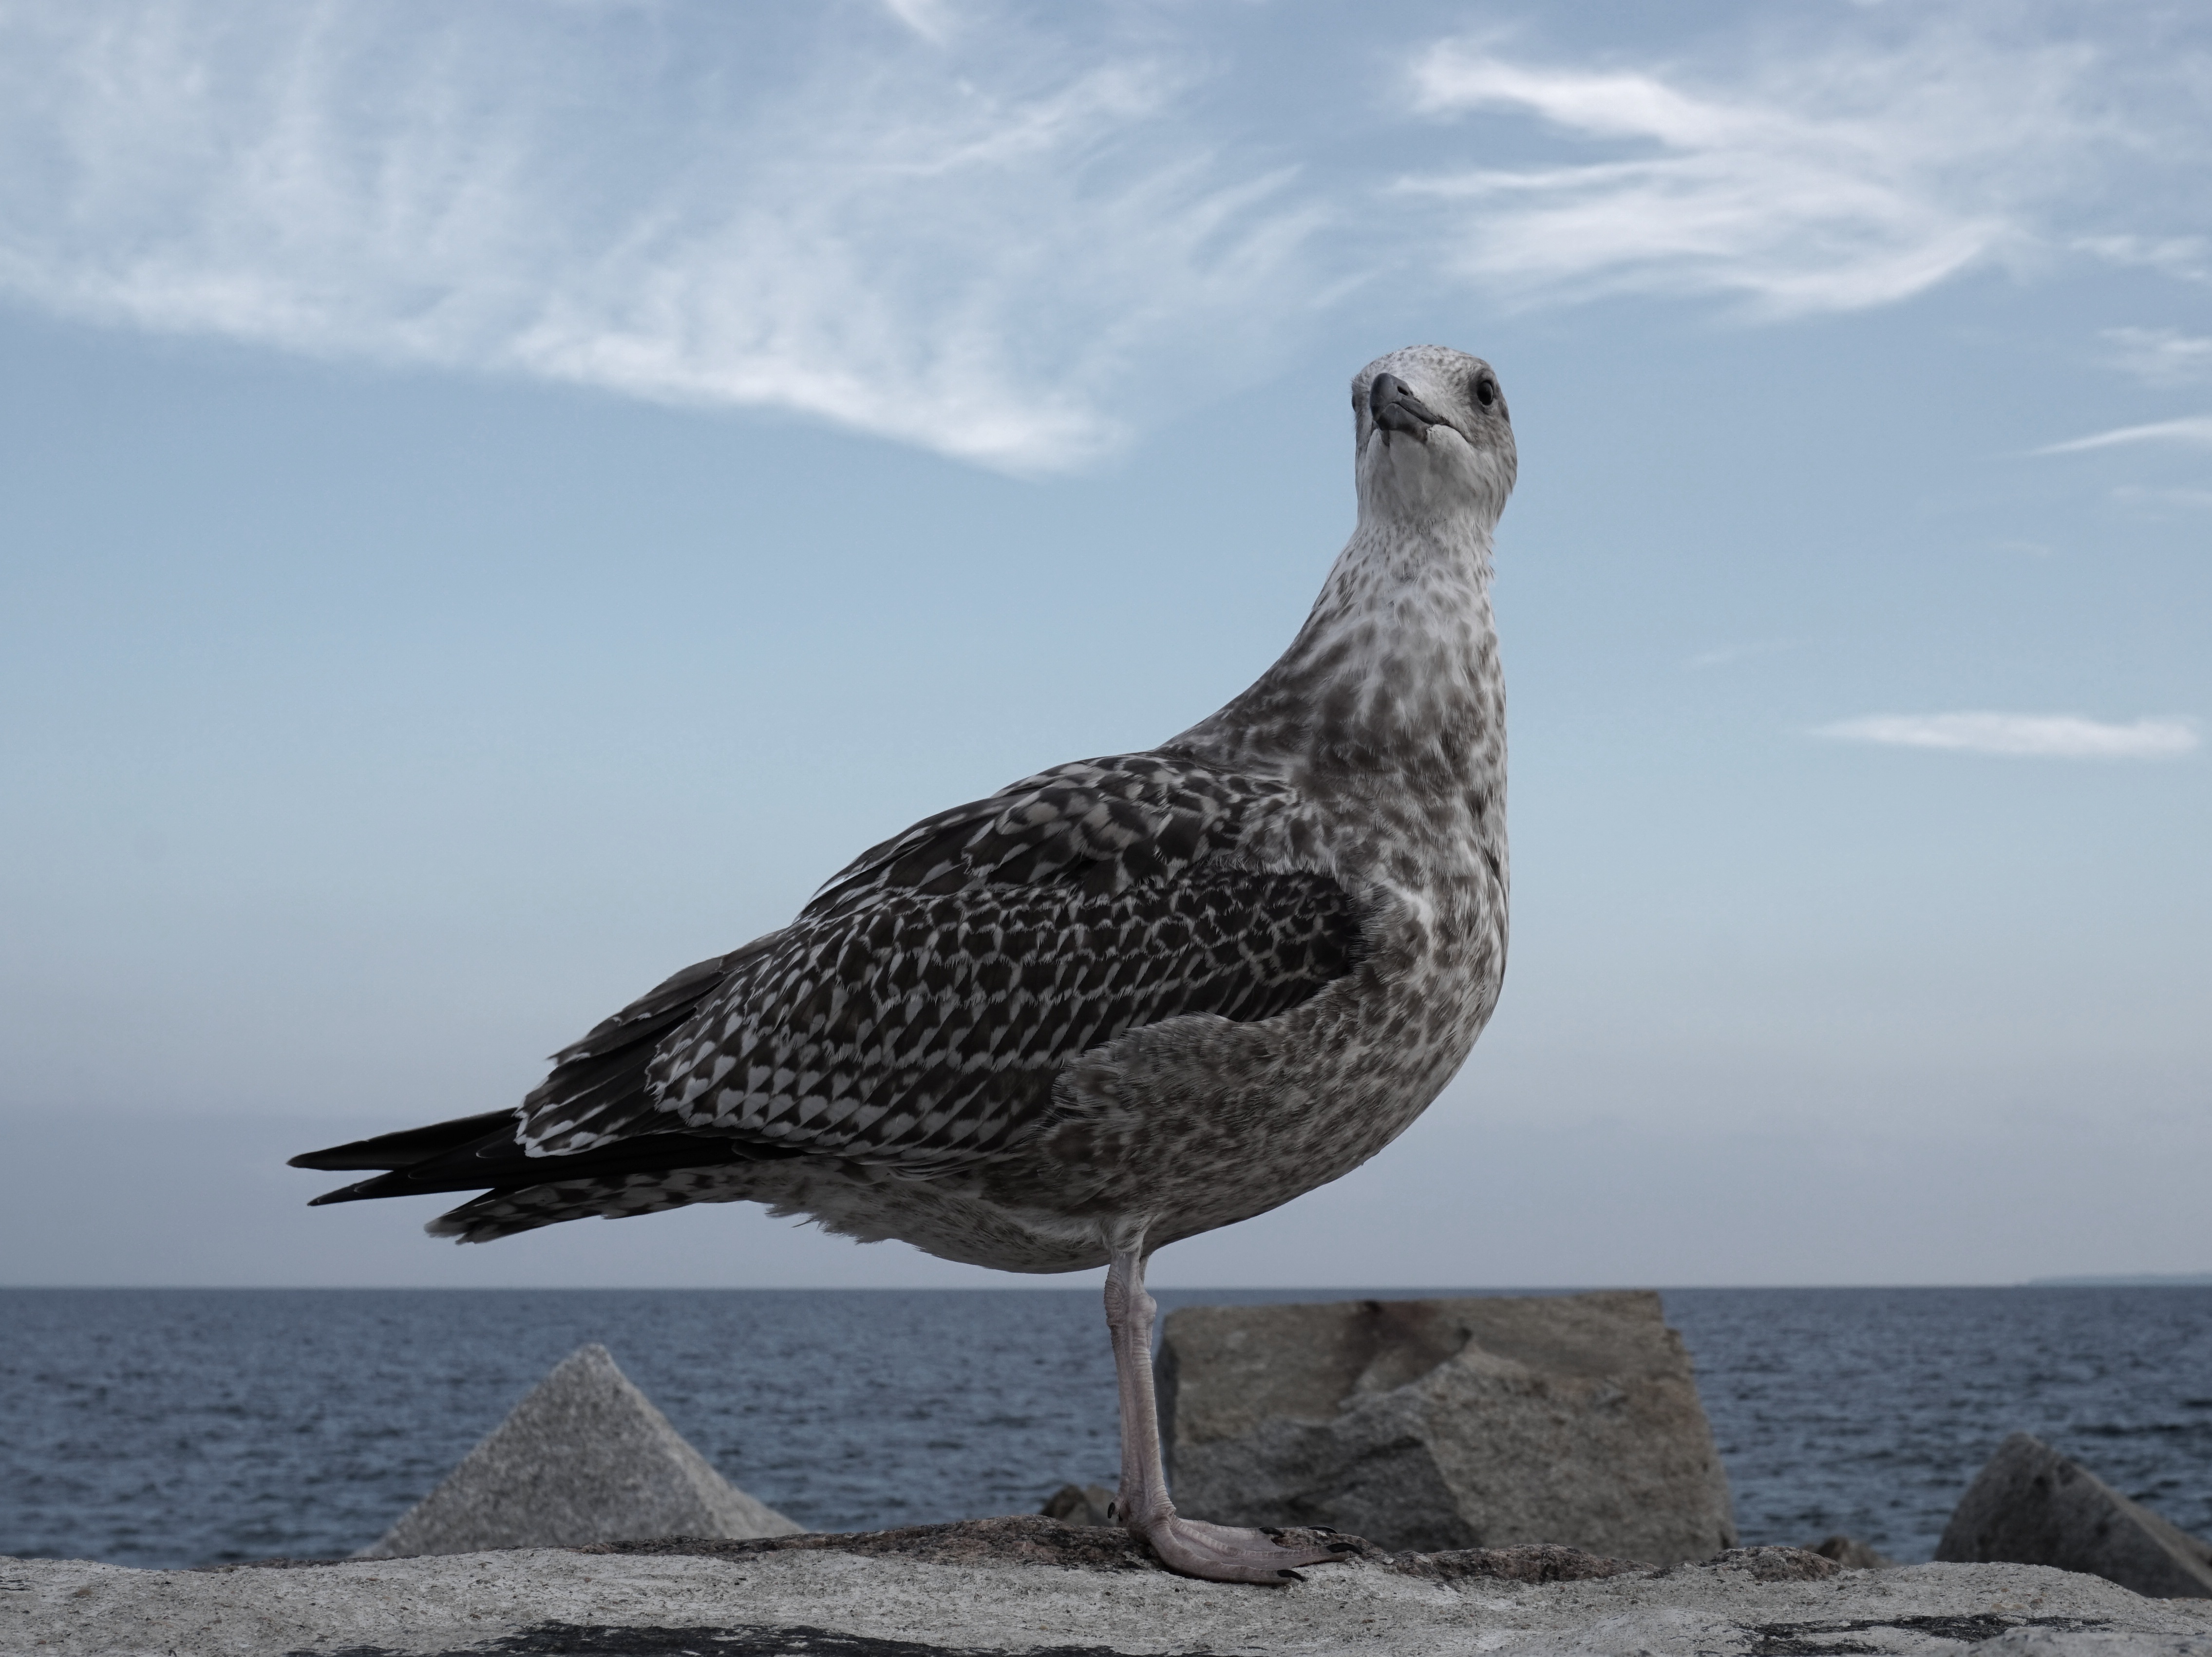
sea, bird, coastal, seabird, seagull, wildlife, gull, fauna, vertebrate, shorebird, herring, harbor seal, charadriiformes, european herring gull